Engine Company No. 3 (Pittsburgh)

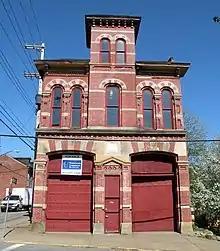

Engine Company No. 3 located at 1416 Arch Street in the Central Northside neighborhood of Pittsburgh, Pennsylvania, was built in 1877. It was added to the List of City of Pittsburgh historic designations on April 12, 1995.